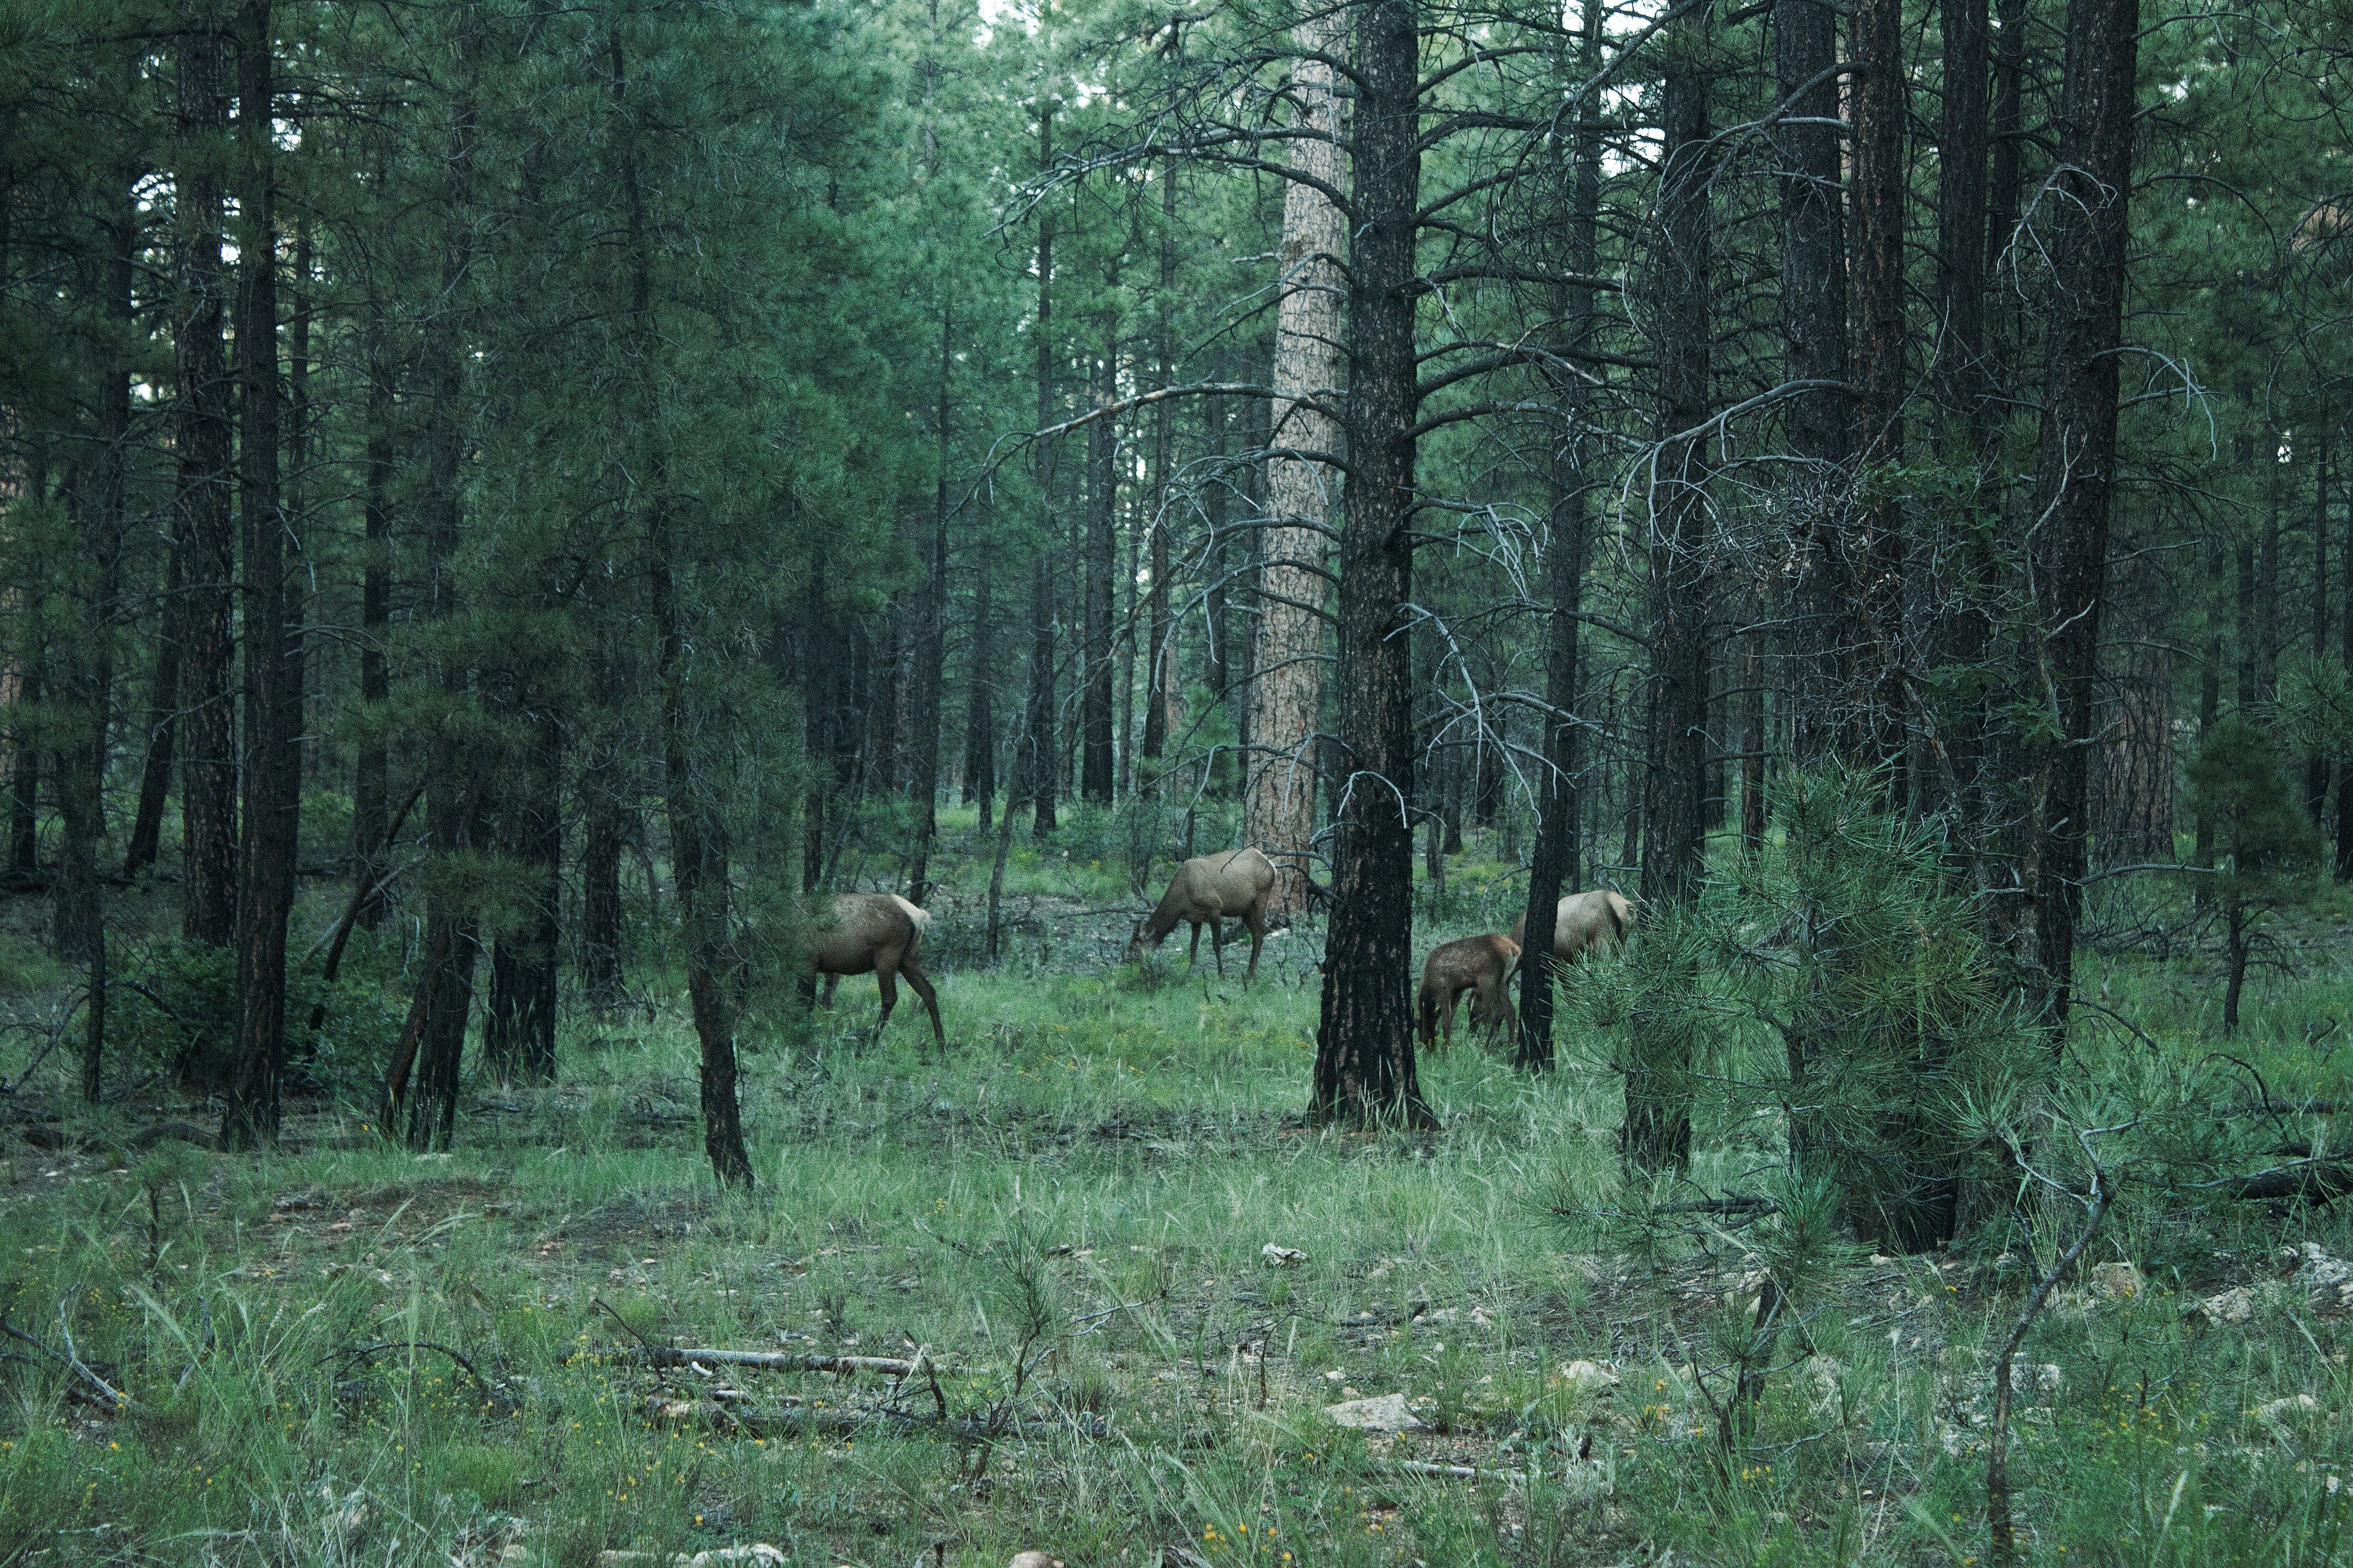
forest, wilderness, wildlife, deer, pasture, fauna, wetland, woodland, habitat, ecosystem, biome, old growth forest, natural environment, temperate broadleaf and mixed forest, temperate coniferous forest